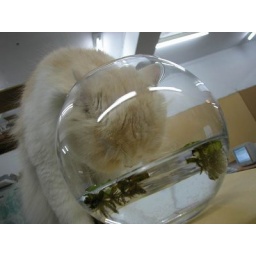
one day my cat has drank all the water in the fish globe=&amp;gt;&amp;lt;=